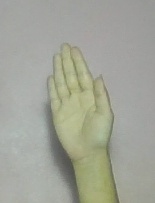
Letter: seen